2022 Challenge Cup

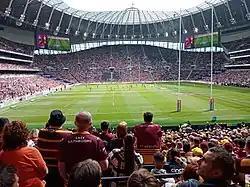
Huddersfield Giants vs Wigan Warriors in the 2022 Challenge Cup Final

The final of the 2022 Challenge Cup took place on 28 May at the Tottenham Hotspur Stadium.